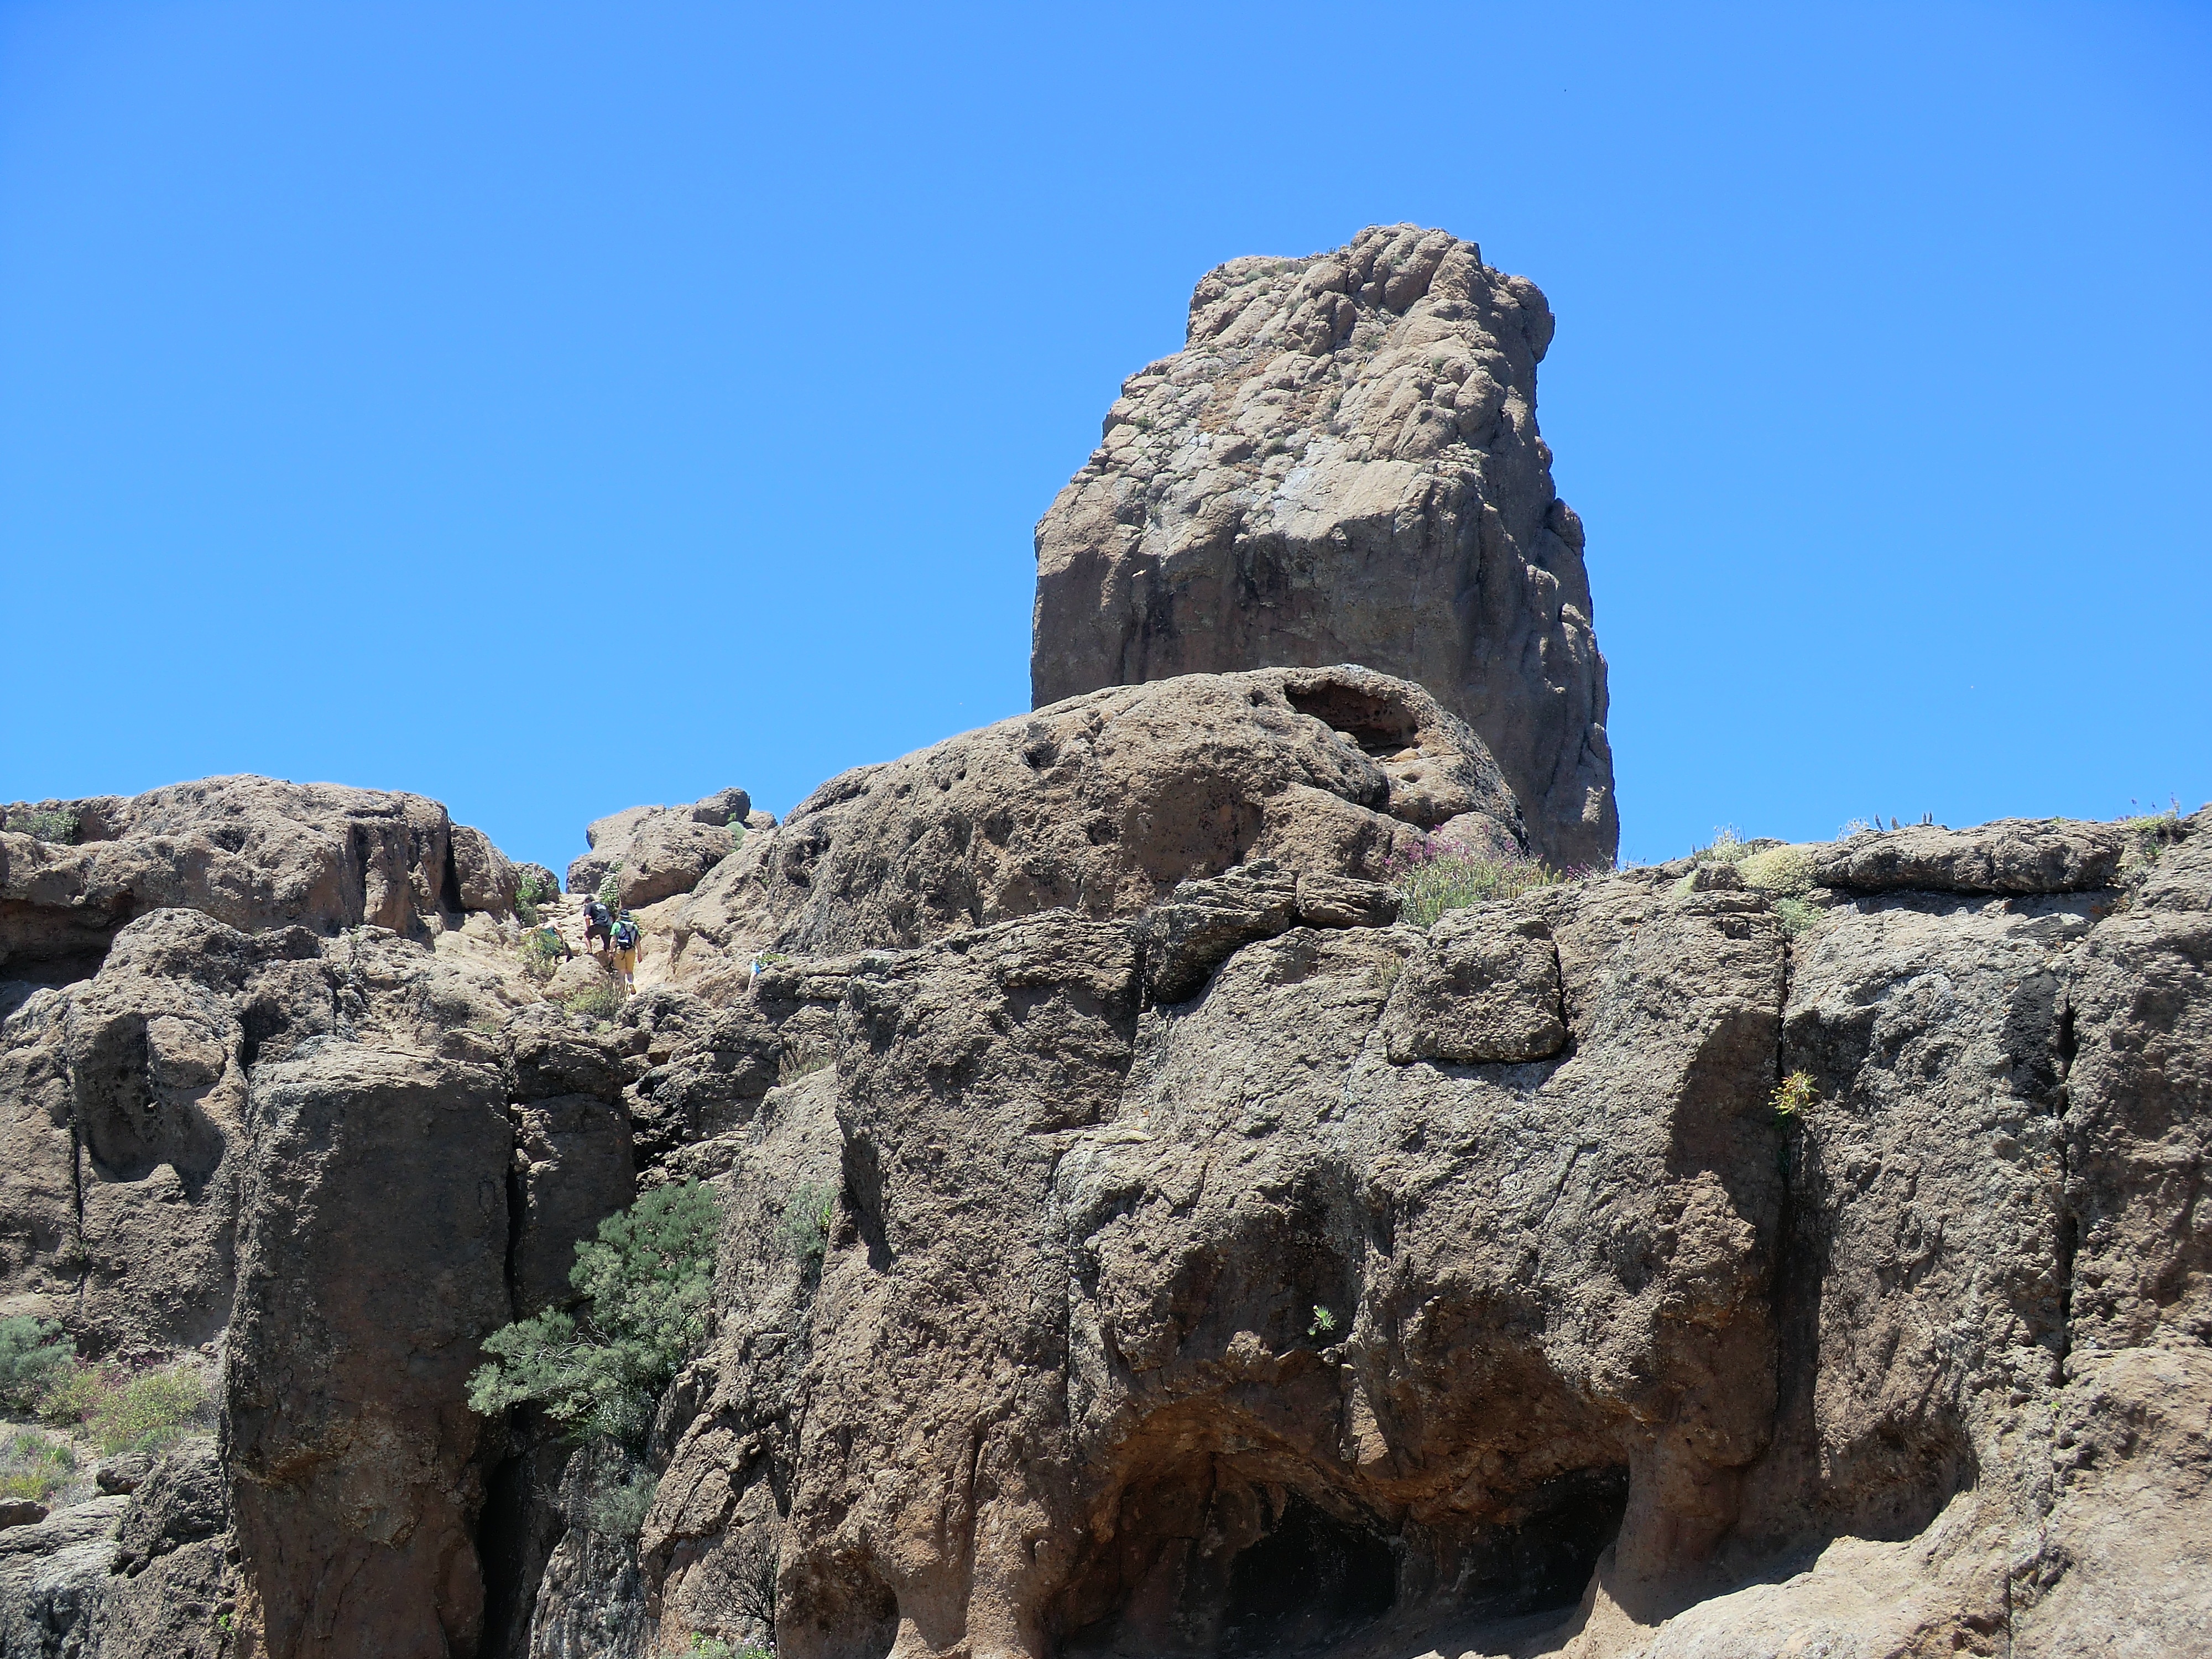
rock, mountain, adventure, valley, formation, cliff, arch, volcano, terrain, material, spain, geology, ruins, badlands, boulder, gran canaria, wadi, monolith, canary islands, natural arch, ancient history, roque nublo, cloud rock, mountainous landforms